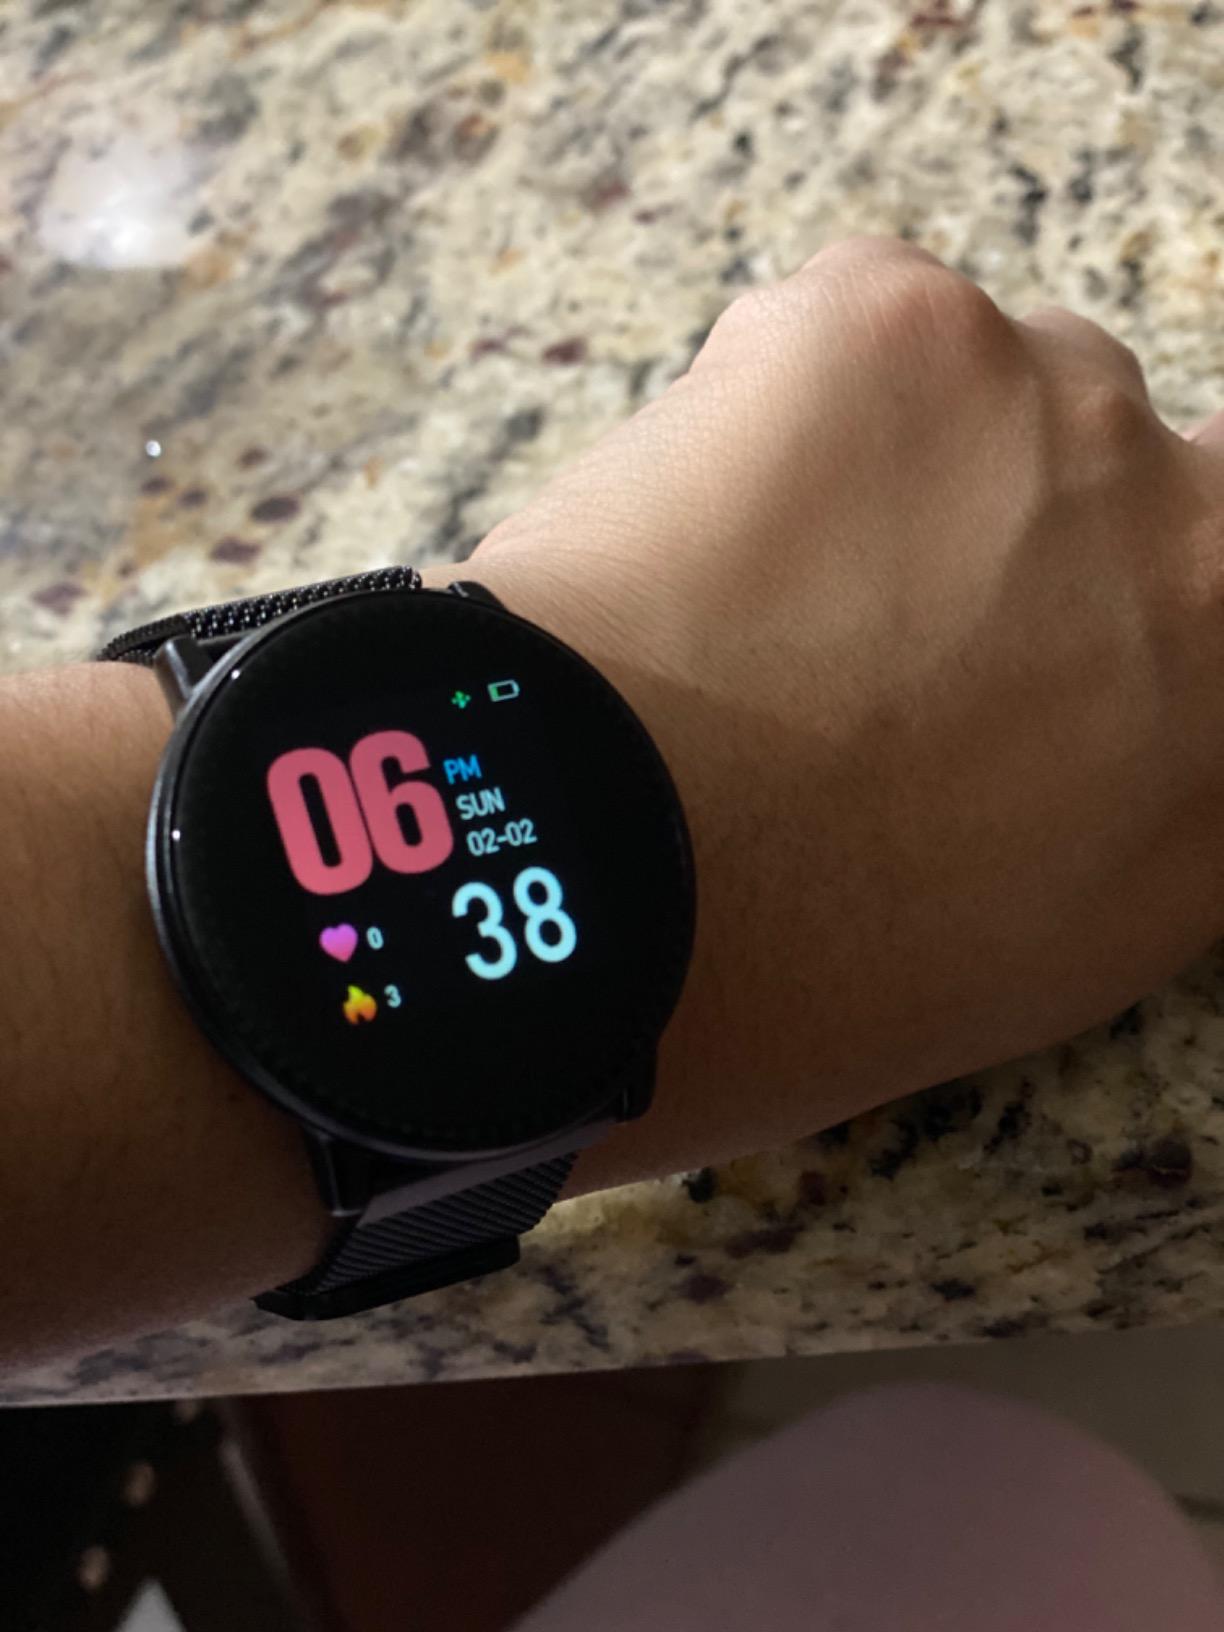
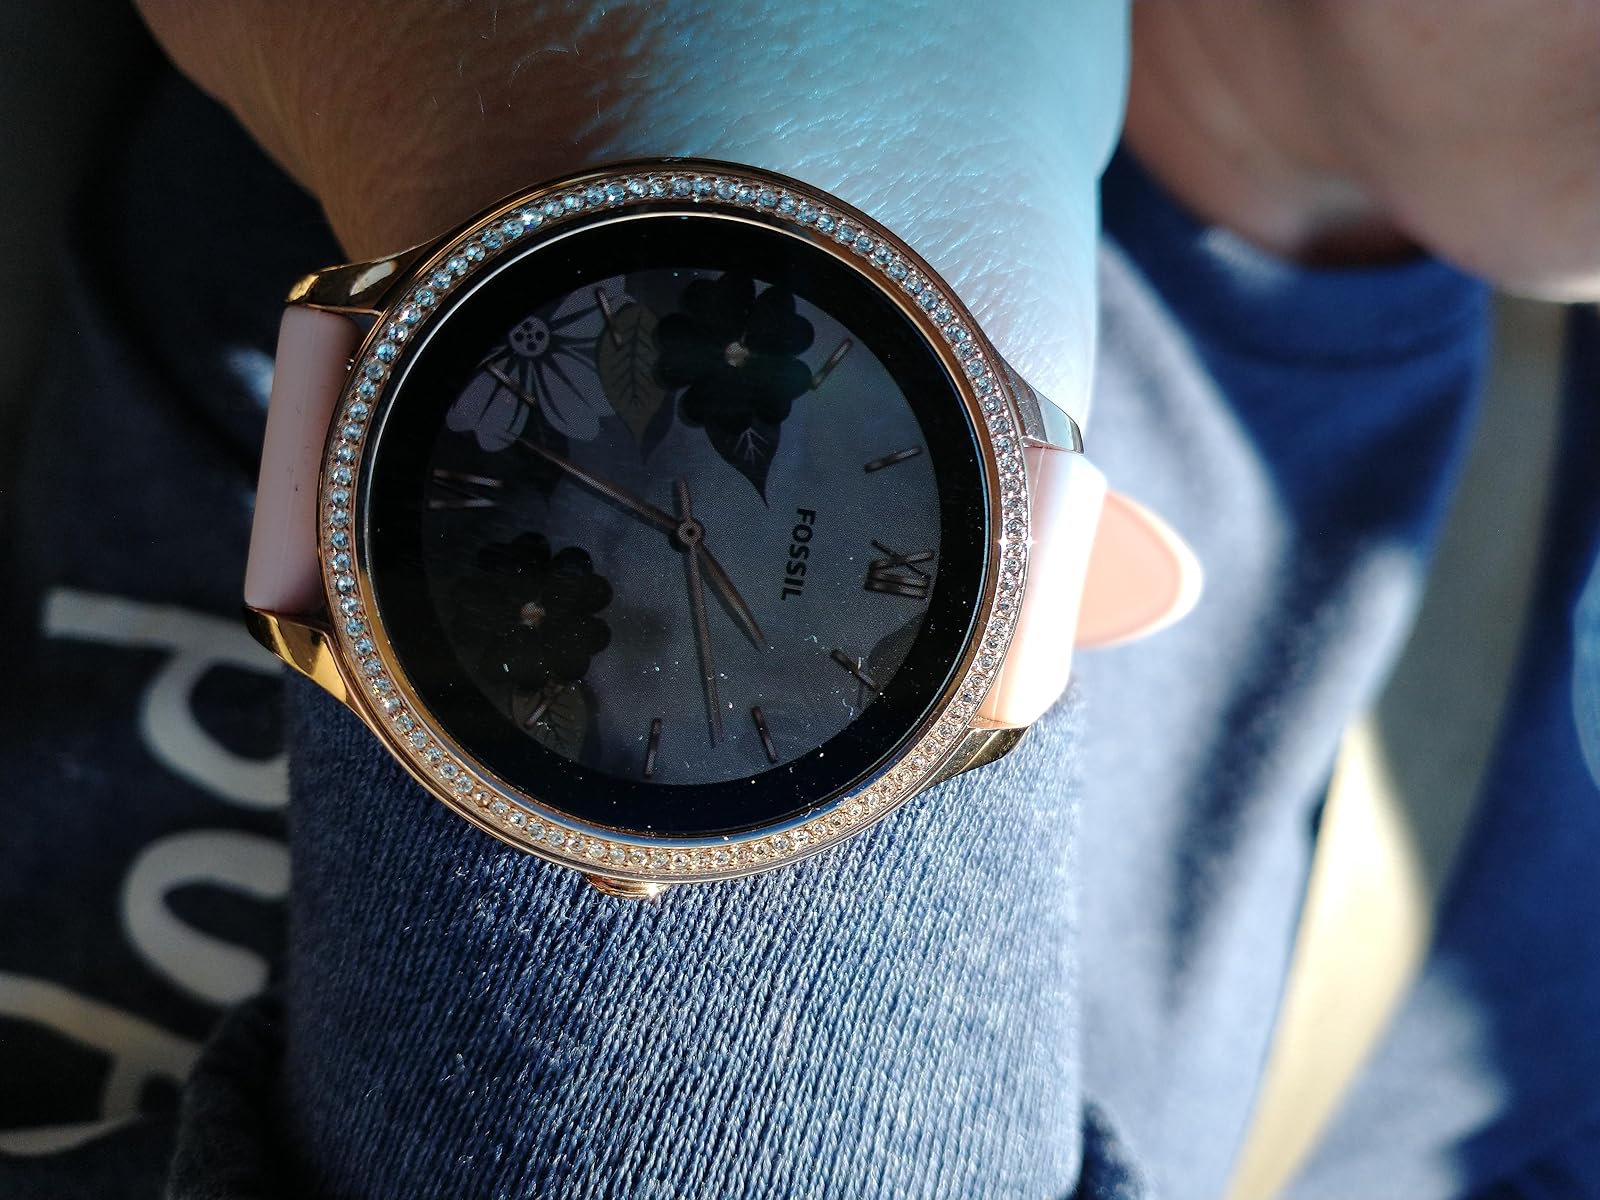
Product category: smartwatch
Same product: no